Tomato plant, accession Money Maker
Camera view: tilt-top (135 deg); turntable rotation: 330 degrees
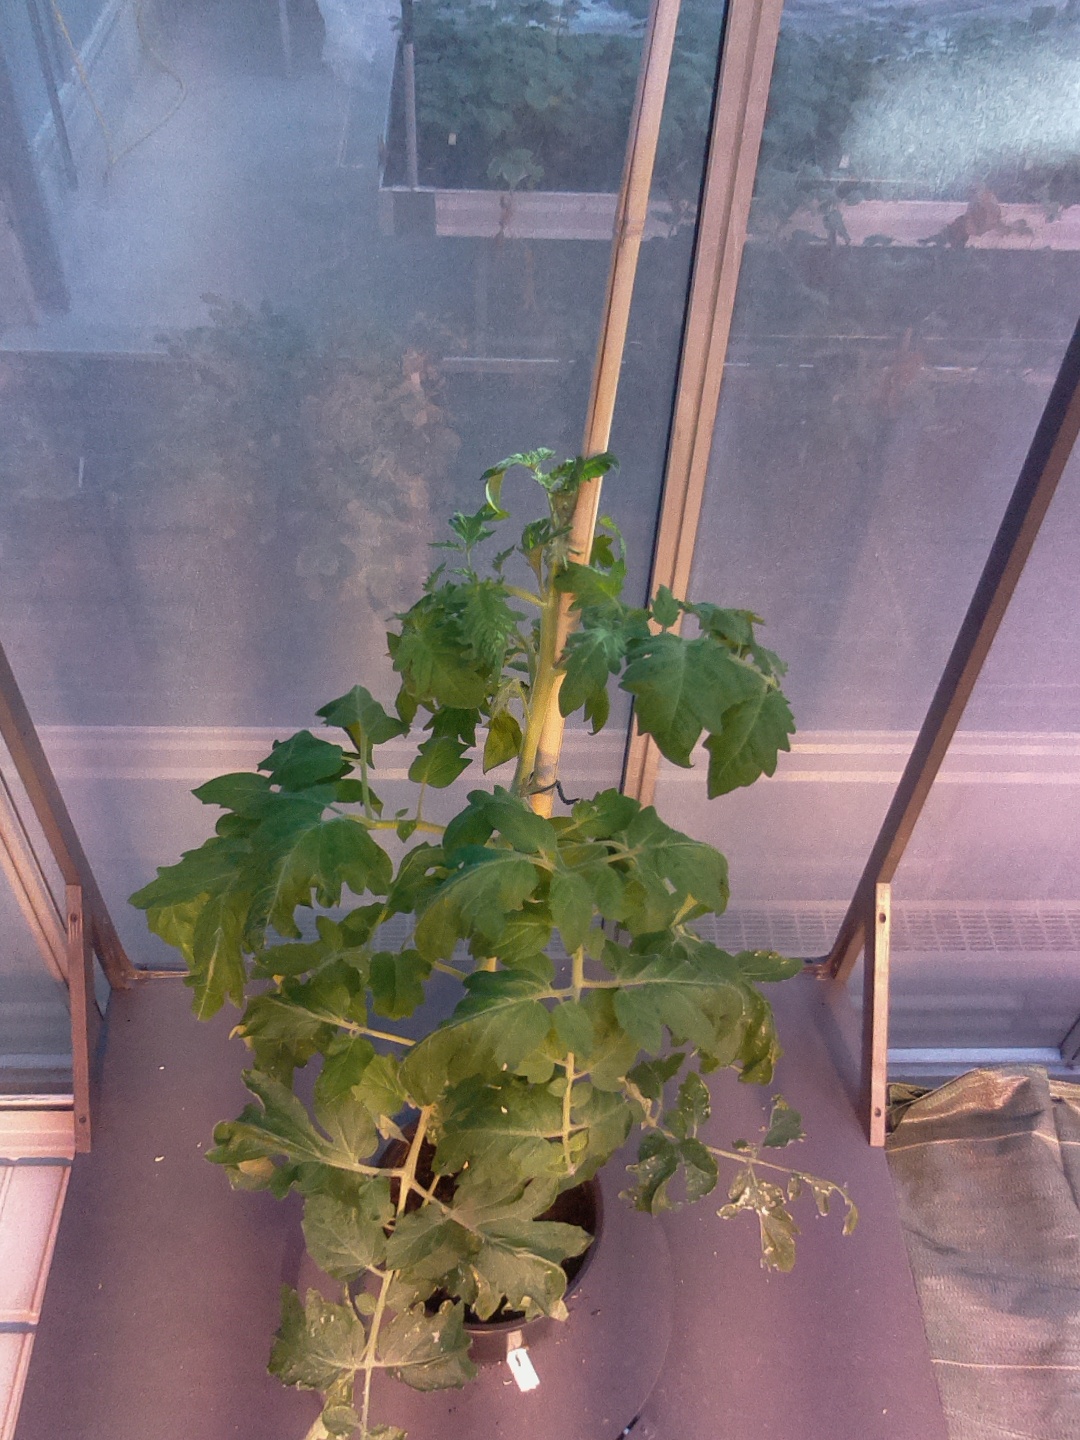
BBCH growth stage 53: 3 inflorescences visible